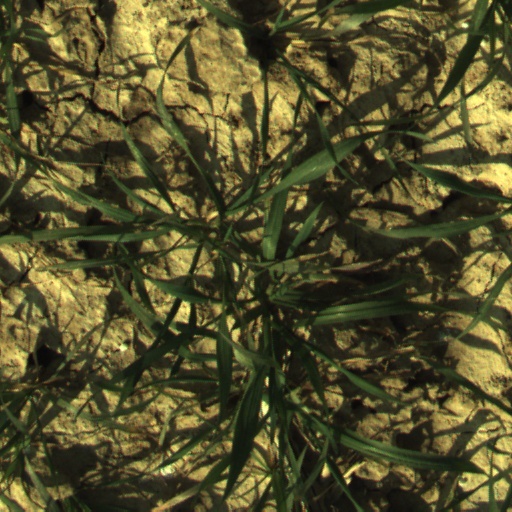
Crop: wheat